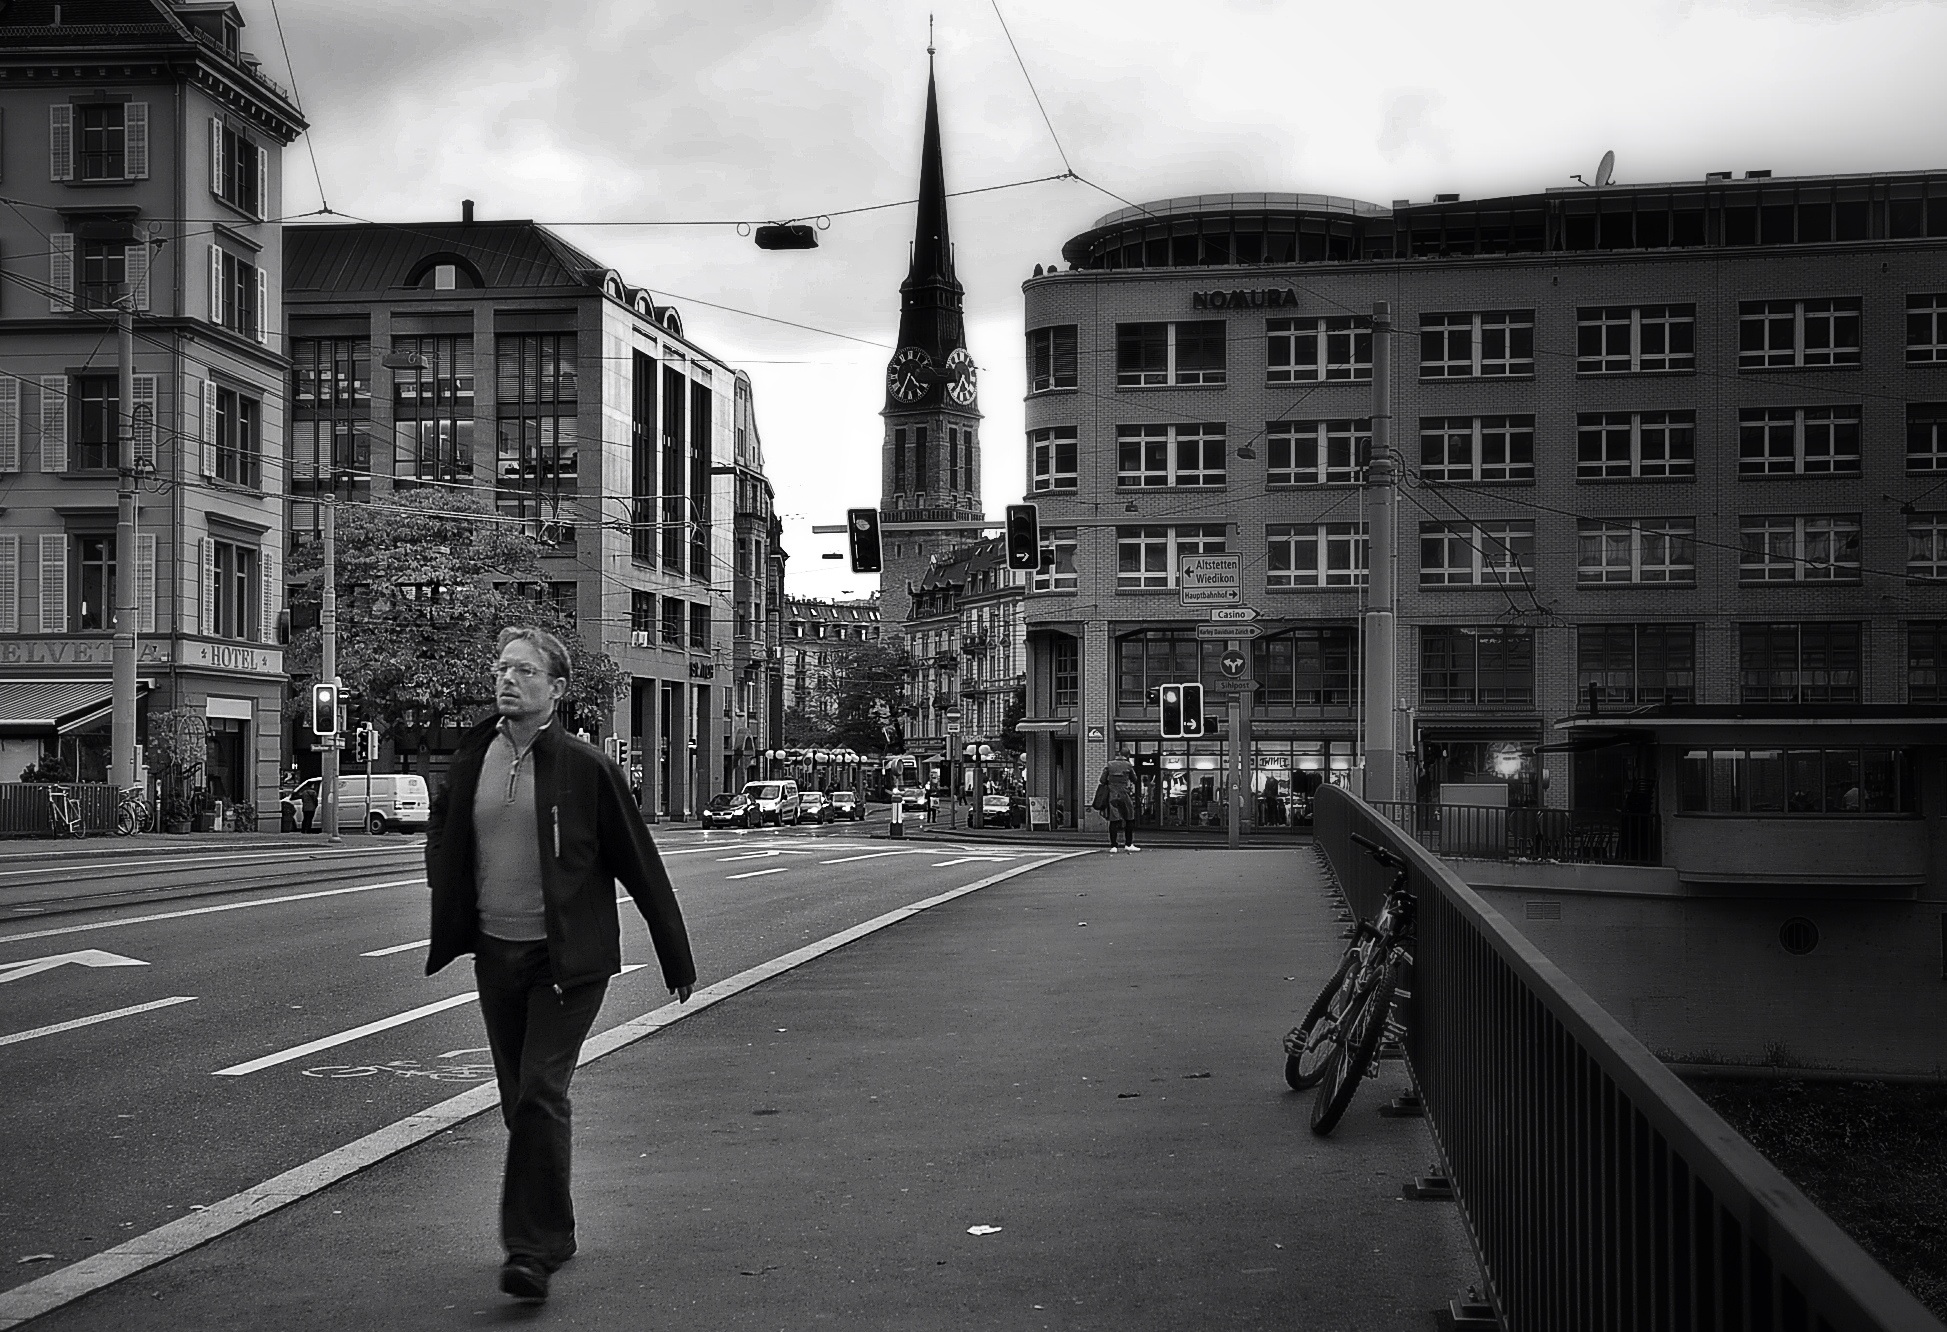
black and white, people, road, street, city, cityscape, black, monochrome, lane, streetphotography, bw, infrastructure, swiss, schweiz, switzerland, zurich, thomas8047, urbanarte, zurichstreet, nikond300s, neighbourhood, urban area, monochrome photography